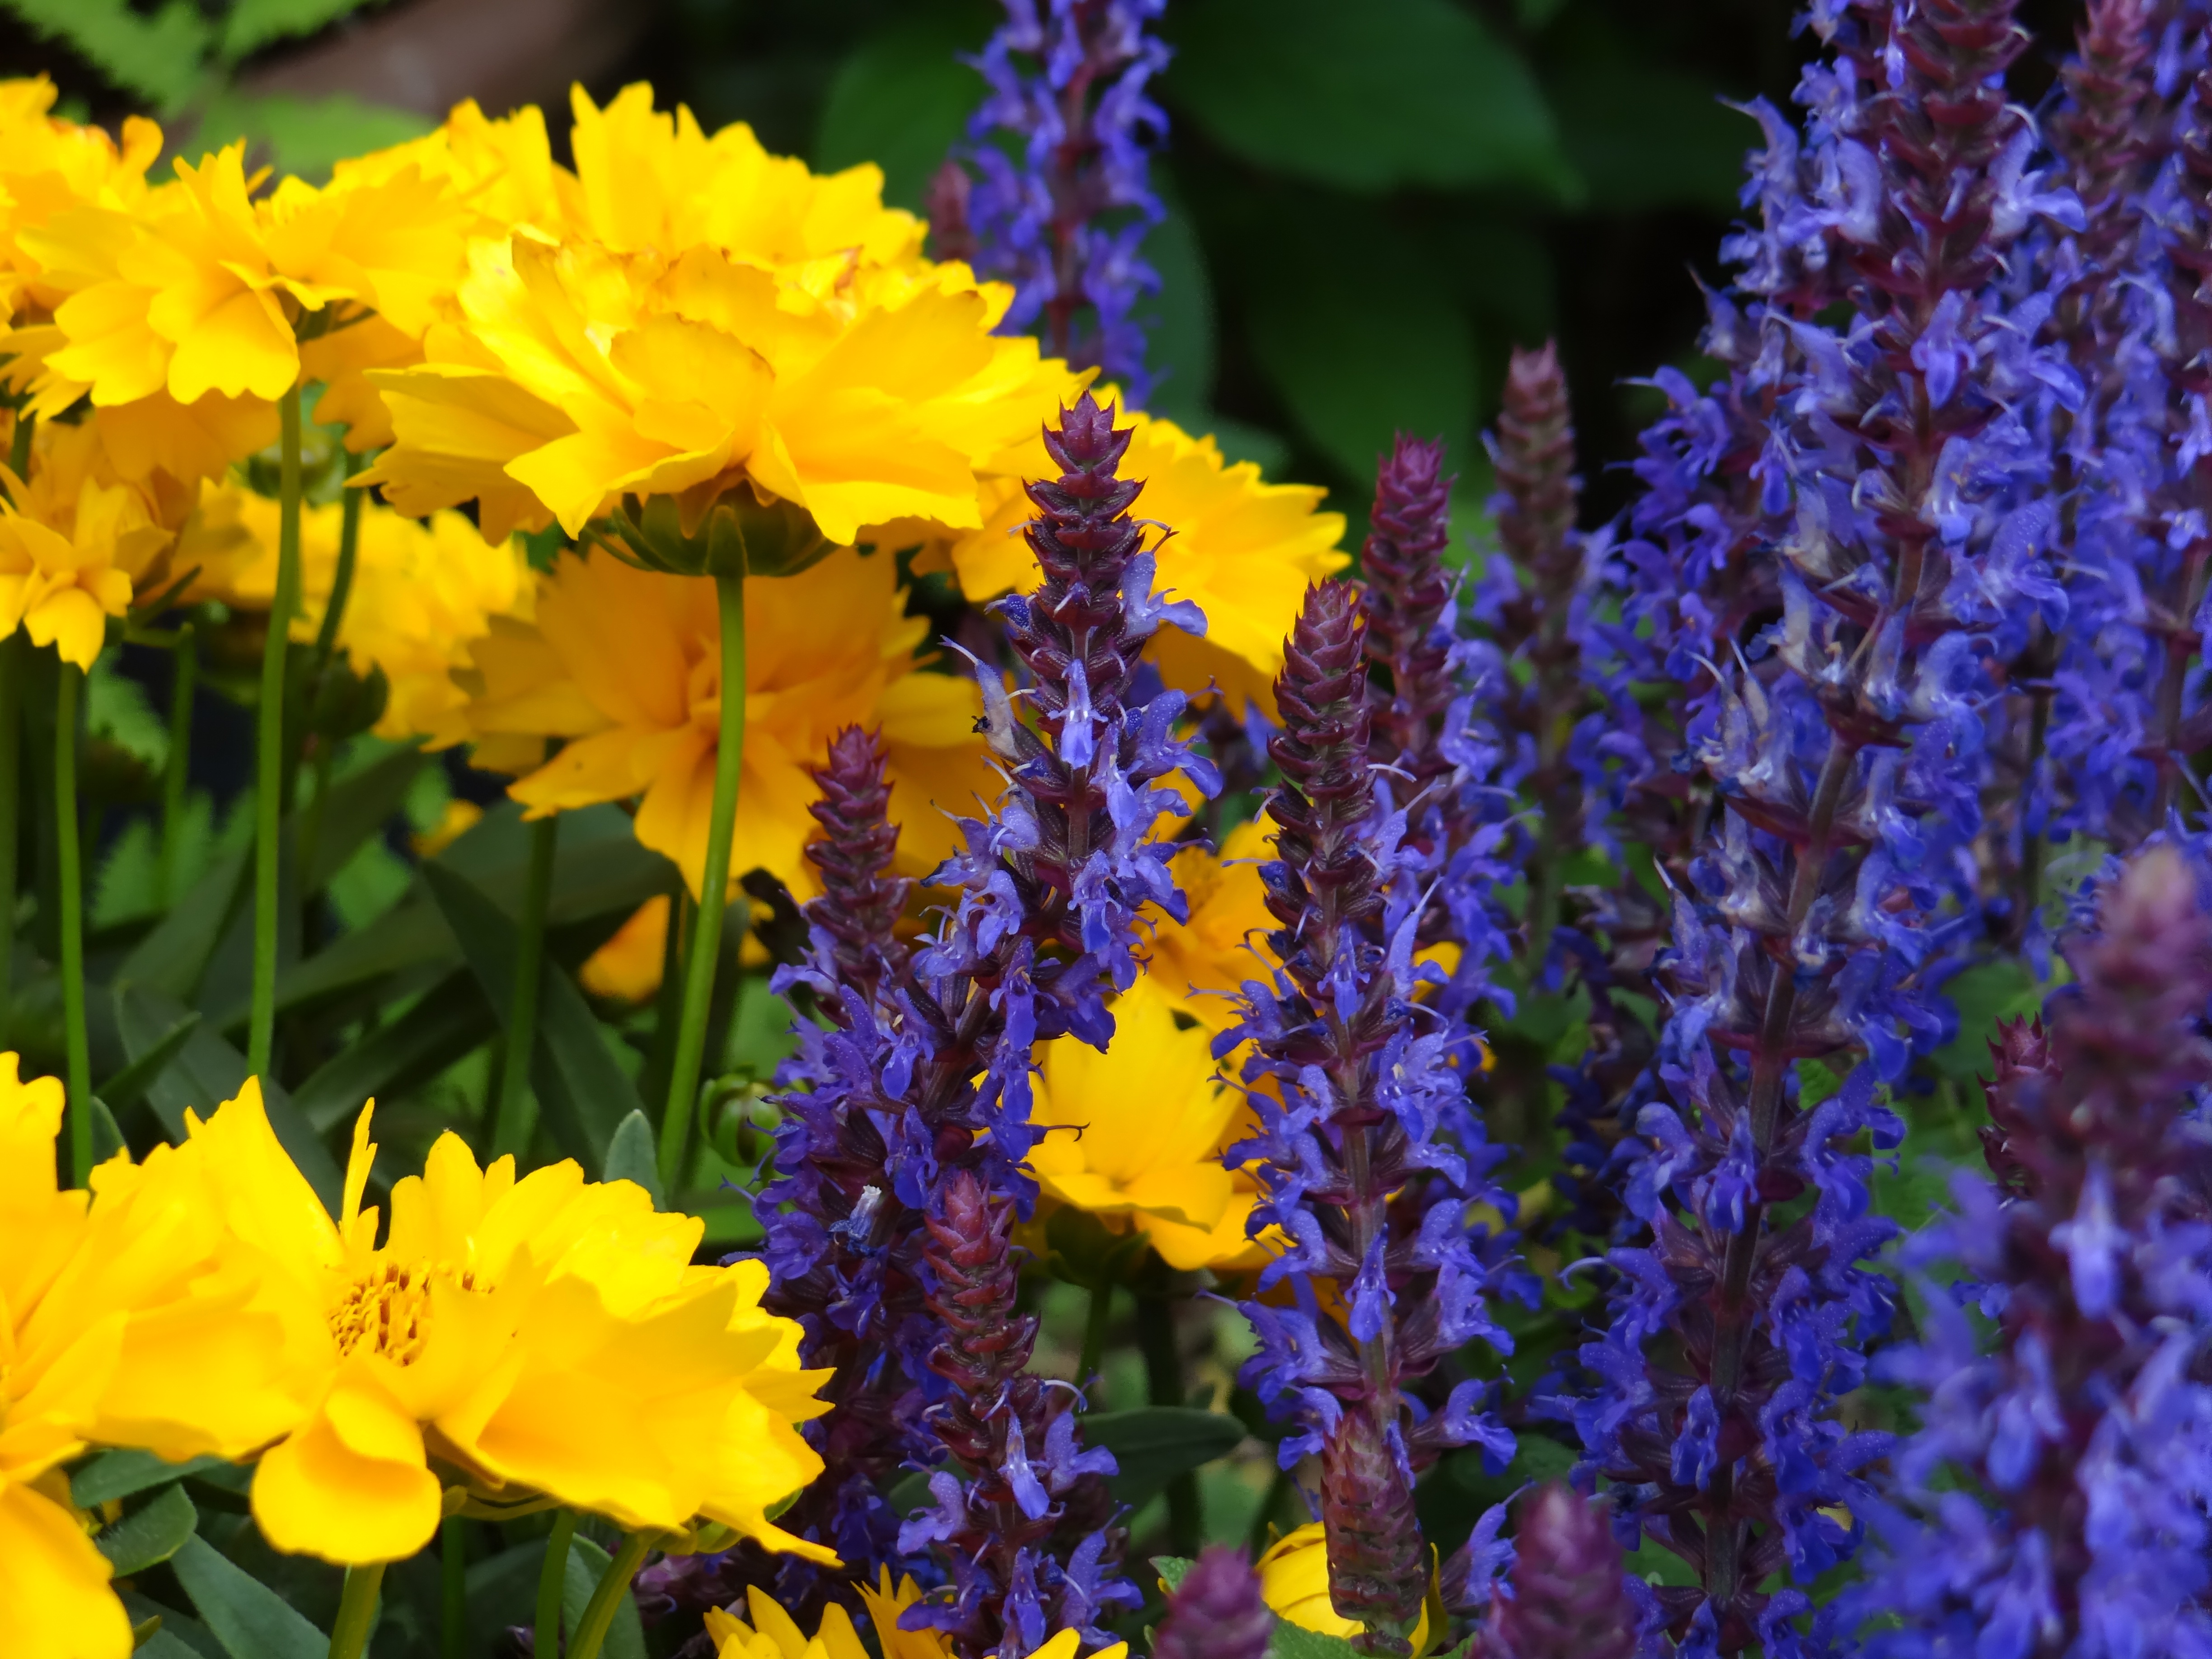
nature, plant, meadow, flower, botany, blue, yellow, garden, flora, wildflower, flowers, flowering plant, flower fullness, bright colours, annual plant, land plant